Carraixet

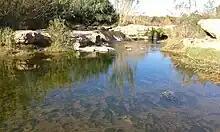

At the end of the Moncada municipality, the ravine is a road for livestock. Its environment has been damaged in the last years with dumps of rubbish, uncontrolled agricultural transformations, etc., and due to this, the aquatic plant ecosystem has disappeared almost entirely. Between the Pont Sec and the Racó de Casans (Metropolitan Seminar), between the municipal terms of Moncada and Foios, the Acequia of Bofilla has emerged, which provides water to keep the middle of the ravine in a humid zone, which is usually a dry zone. This facilitates the nesting of birds in the spring, and the possibility to see moorhens between the cattail bushes. It is also possible to see numerous vegetal species.